Lerkendal Stadion

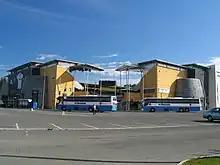
Exterior view of the Rema Stand (left) and EiendomsMegler1 Stand (right).

By the time Rosenborg had qualified for the 1995–96 UEFA Champions League, UEFA had for security reasons introduced restrictions which reduced Lerkendal's capacity to 12,200 spectators. In addition, a total ban on standing places would be introduced from 1997. In 1995, a debate arose between Rosenborg and Trondheim Municipality regarding the construction of a new grandstand, to be located on the north side of the stadium. Rosenborg's Nils Skutle stated that if it was not built ahead of the 1997–98 season, Rosenborg would only be allowed to sell 2,800 tickets to their home Champions League matches, and that they instead would be forced to play their games at Ullevaal Stadion in Oslo. The new grandstand cost 32 million, and opened in 1996 season. The upgrades also included a new floodlight and public announcement system.